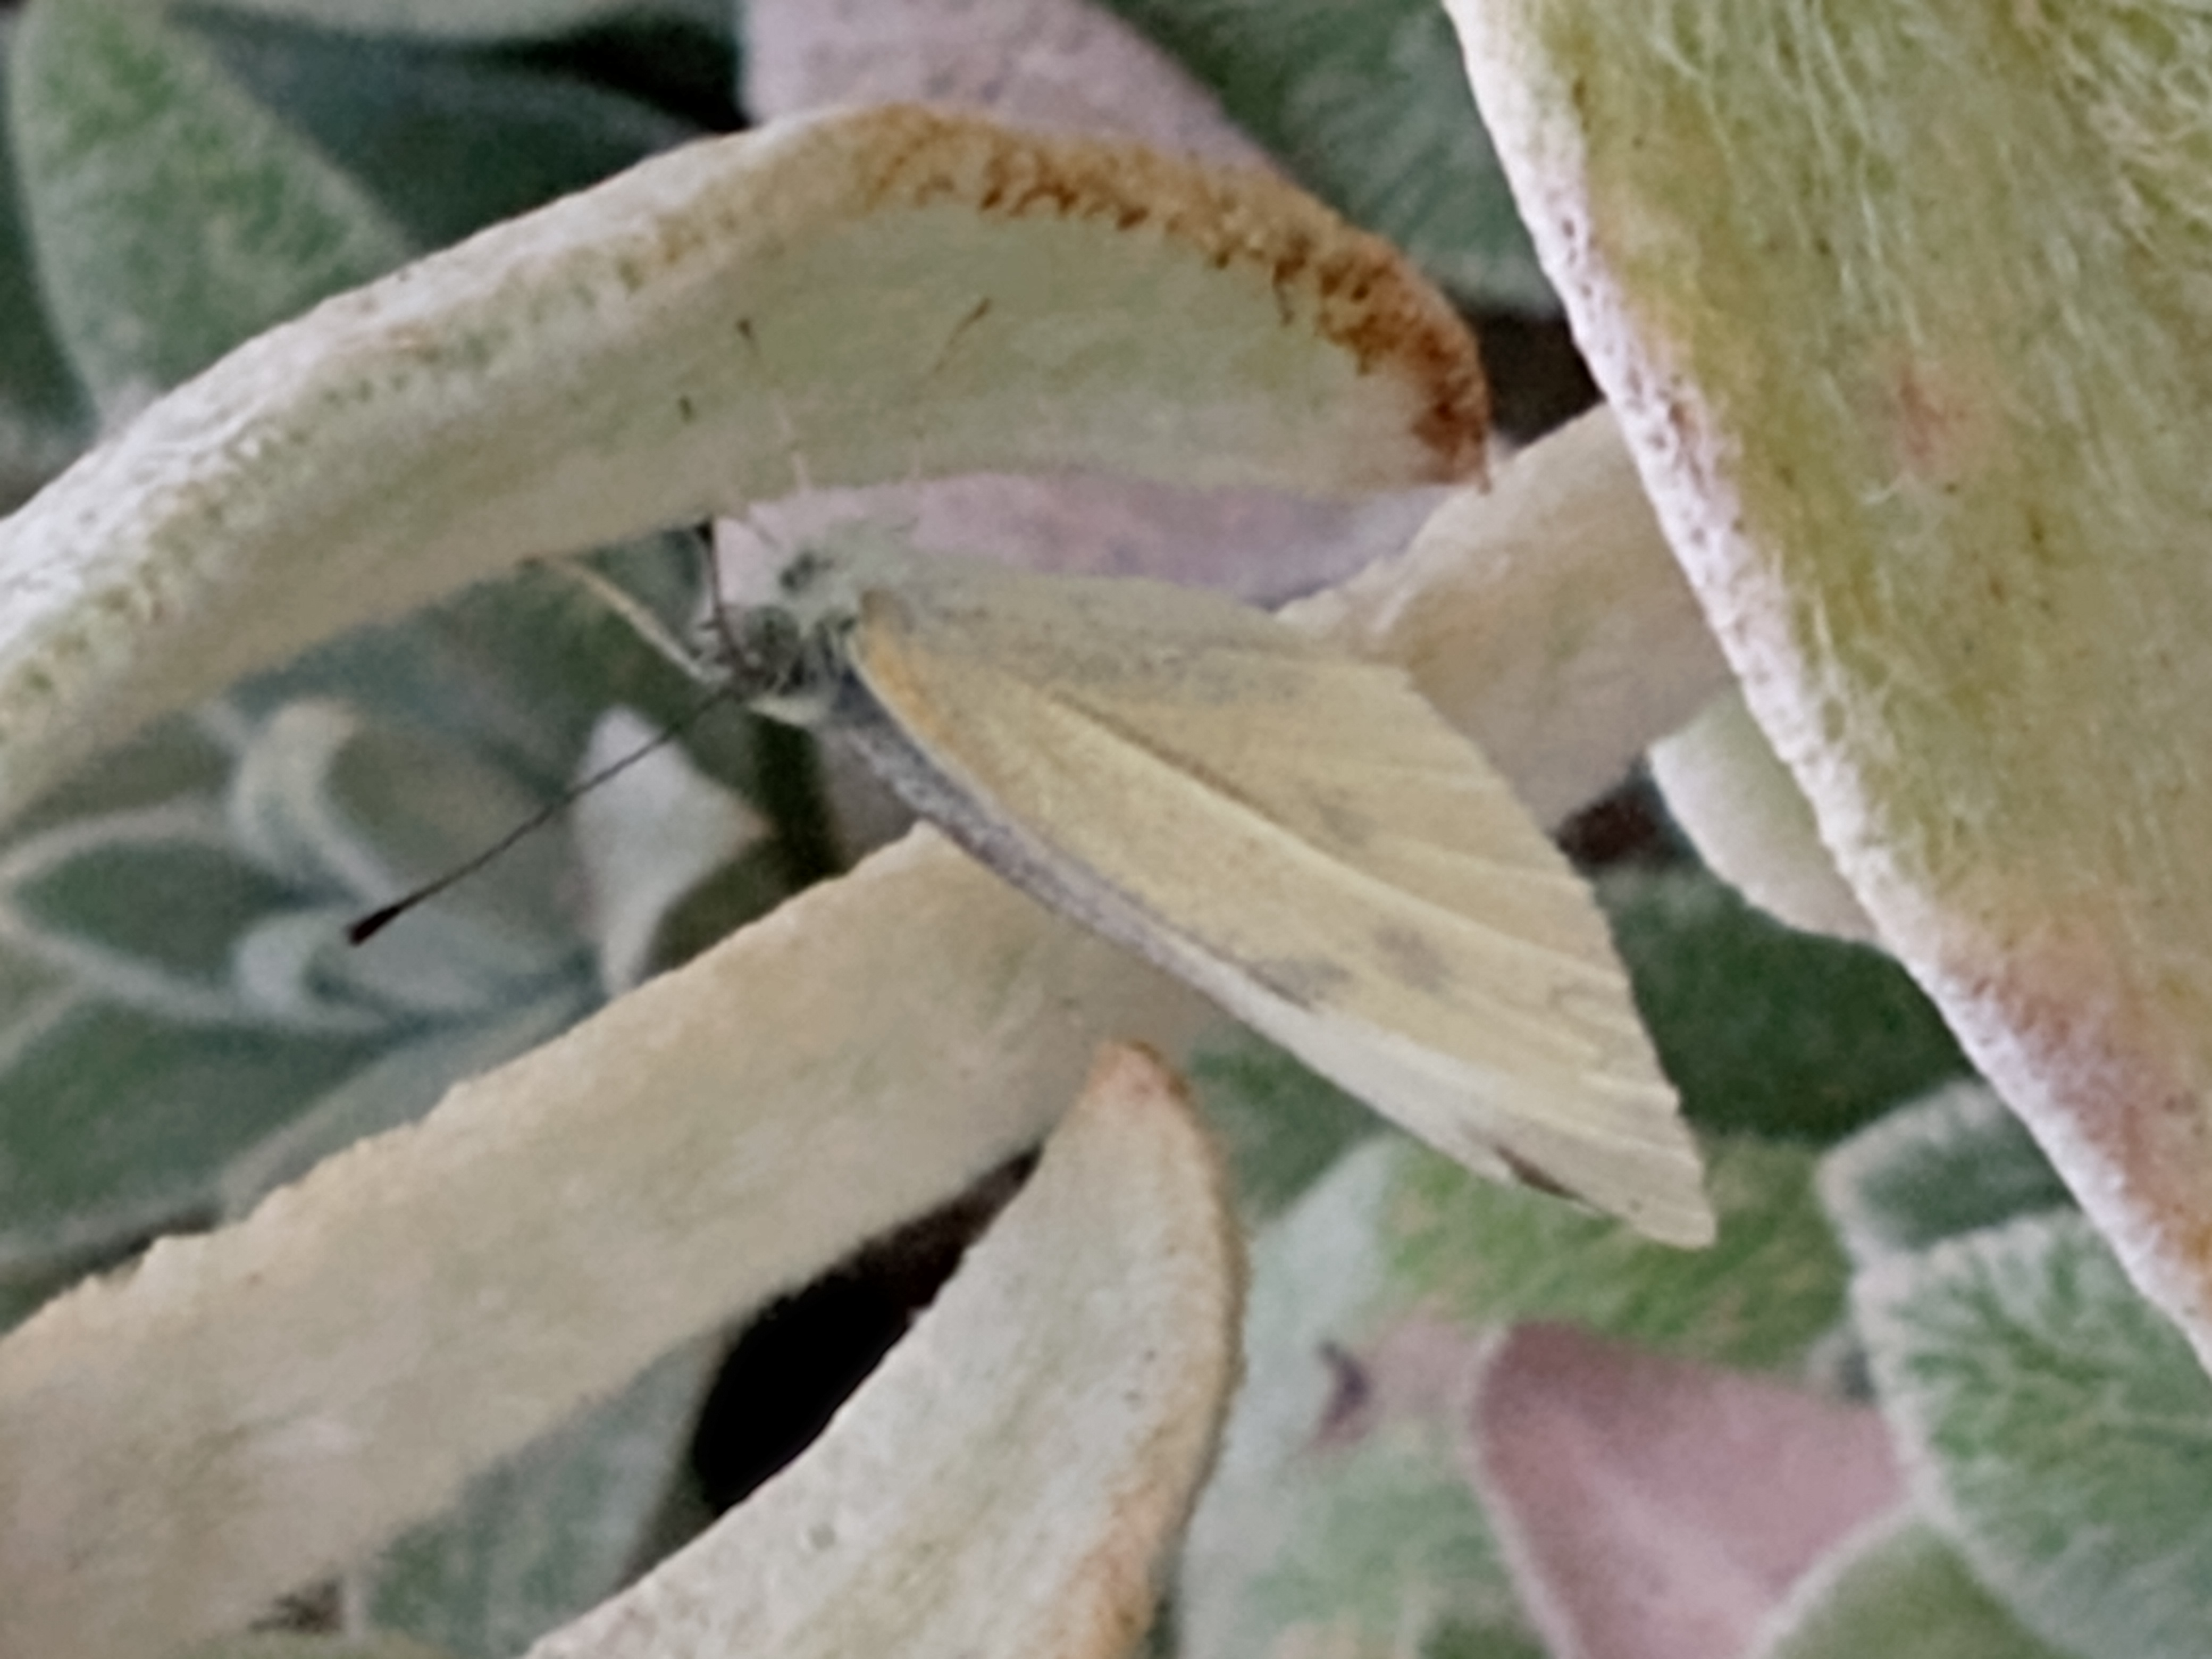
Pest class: non_pest_herbivores